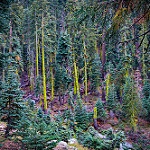
Scene: Outdoor